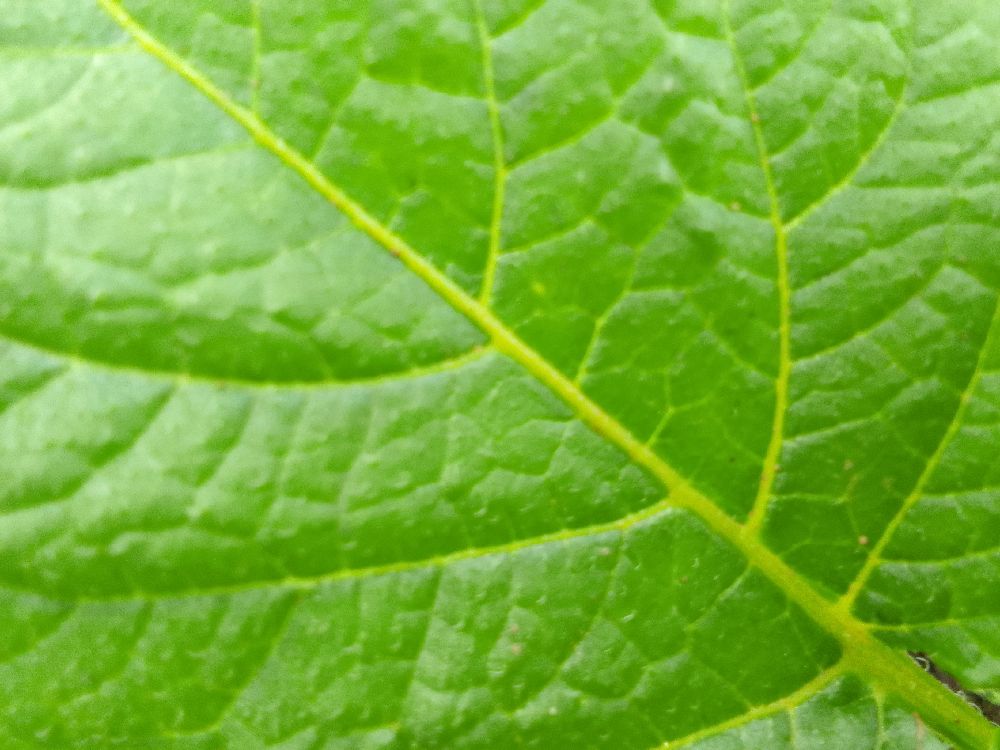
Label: Healthy